Jeanette MacDonald

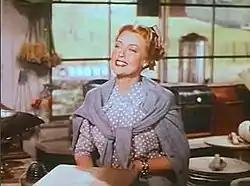
From the trailer for "The Sun Comes Up" (1949)

After opening the Metropolitan Opera's membership campaign, MacDonald appeared as herself in "Follow the Boys" (1944), an all-star extravaganza about Hollywood stars entertaining the troops. The more than 40 guest stars included Marlene Dietrich, W.C. Fields, Sophie Tucker, and Orson Welles. MacDonald is shown during a concert singing "Beyond the Blue Horizon," and in a studio-filmed sequence singing "I'll See You in My Dreams" to a blinded soldier. She returned to MGM after five years off the screen for two films. "Three Daring Daughters" (1948) co-starred José Iturbi as her love interest. MacDonald plays a divorcée whose lively daughters (Jane Powell, Ann E. Todd, and Elinor Donahue) keep trying to get her back with her ex, but she has secretly remarried. The song "The Dickey Bird" made the hit parade. "The Sun Comes Up" (1949) teamed MacDonald with Lassie in an adaptation of a short story by Marjorie Kinnan Rawlings. MacDonald played a widow who has lost her son, but warms to orphan Claude Jarman Jr. It would prove to be her final film.